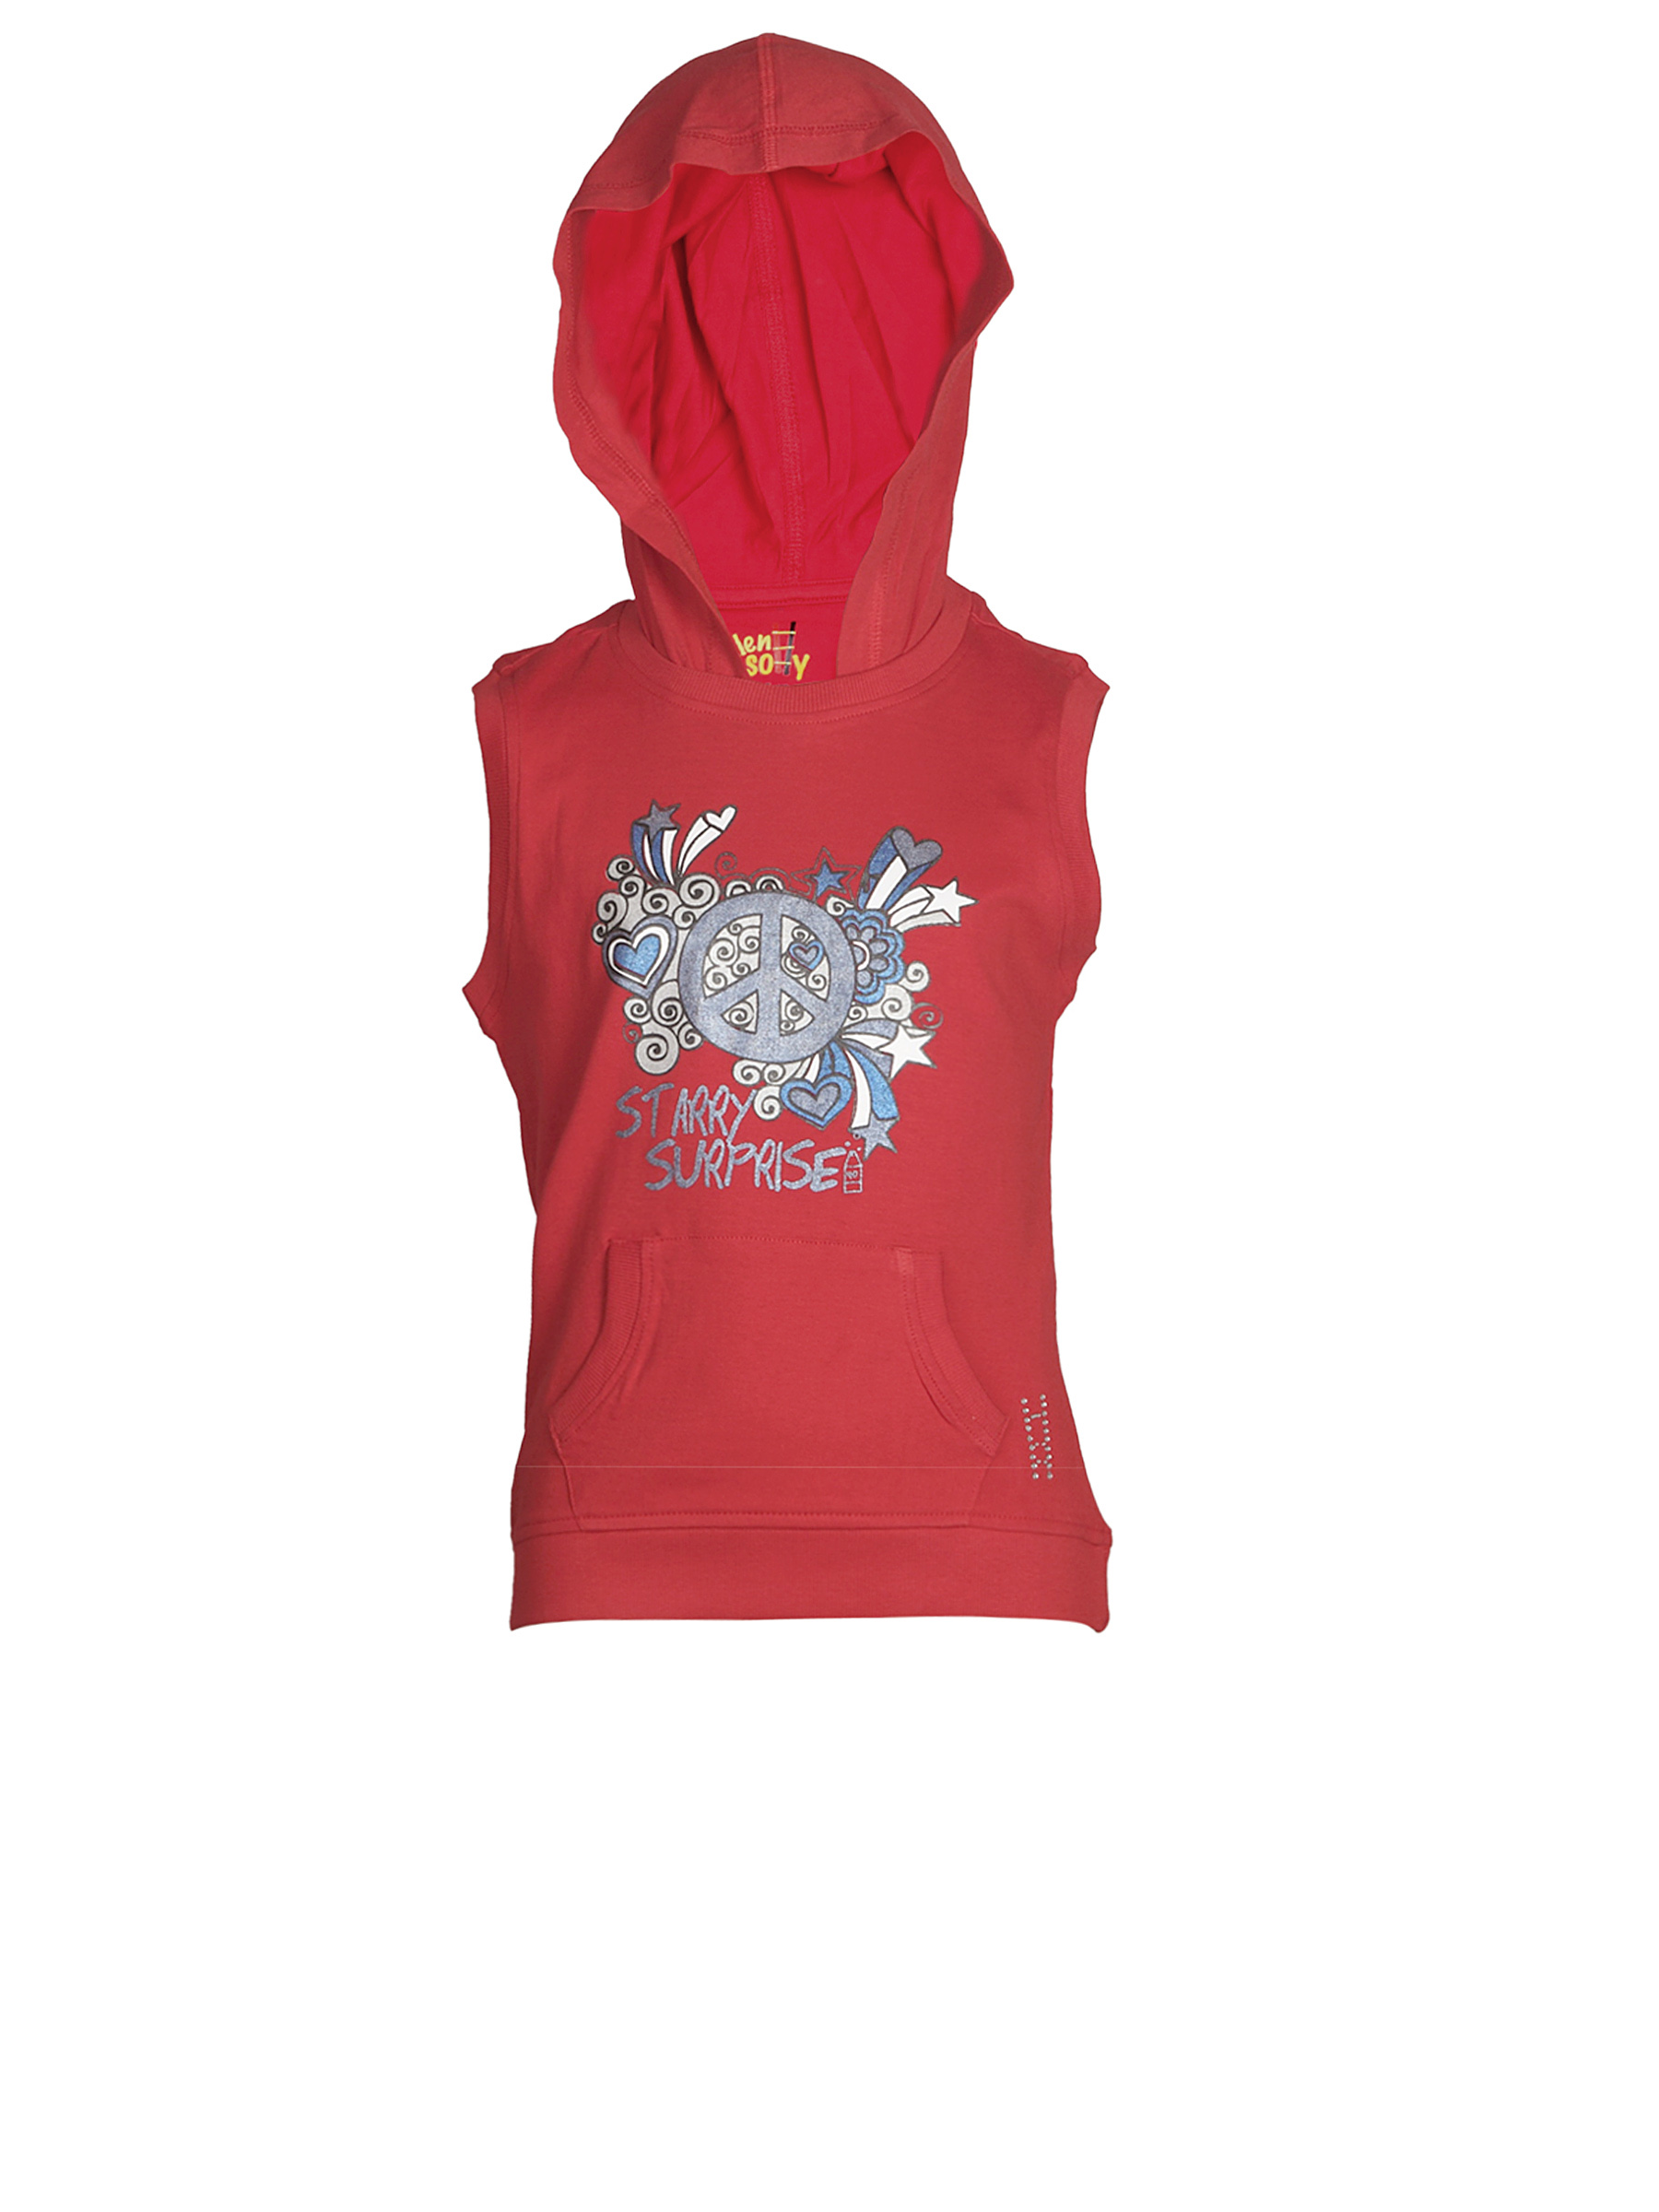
Allen Solly Kids Girls Printed Red T-shirt
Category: Apparel / Topwear / Tshirts
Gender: Girls
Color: Red
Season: Summer 2012
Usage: Casual